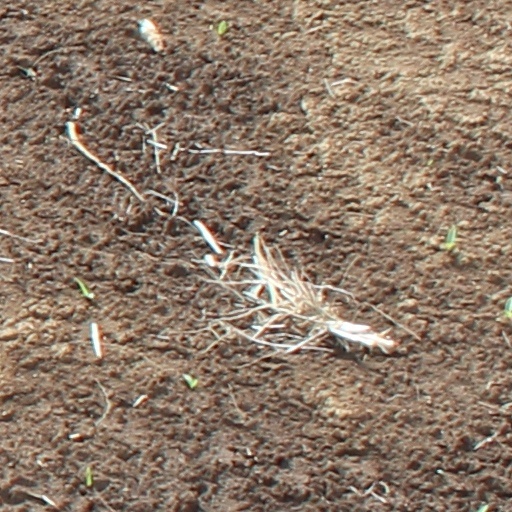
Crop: wheat